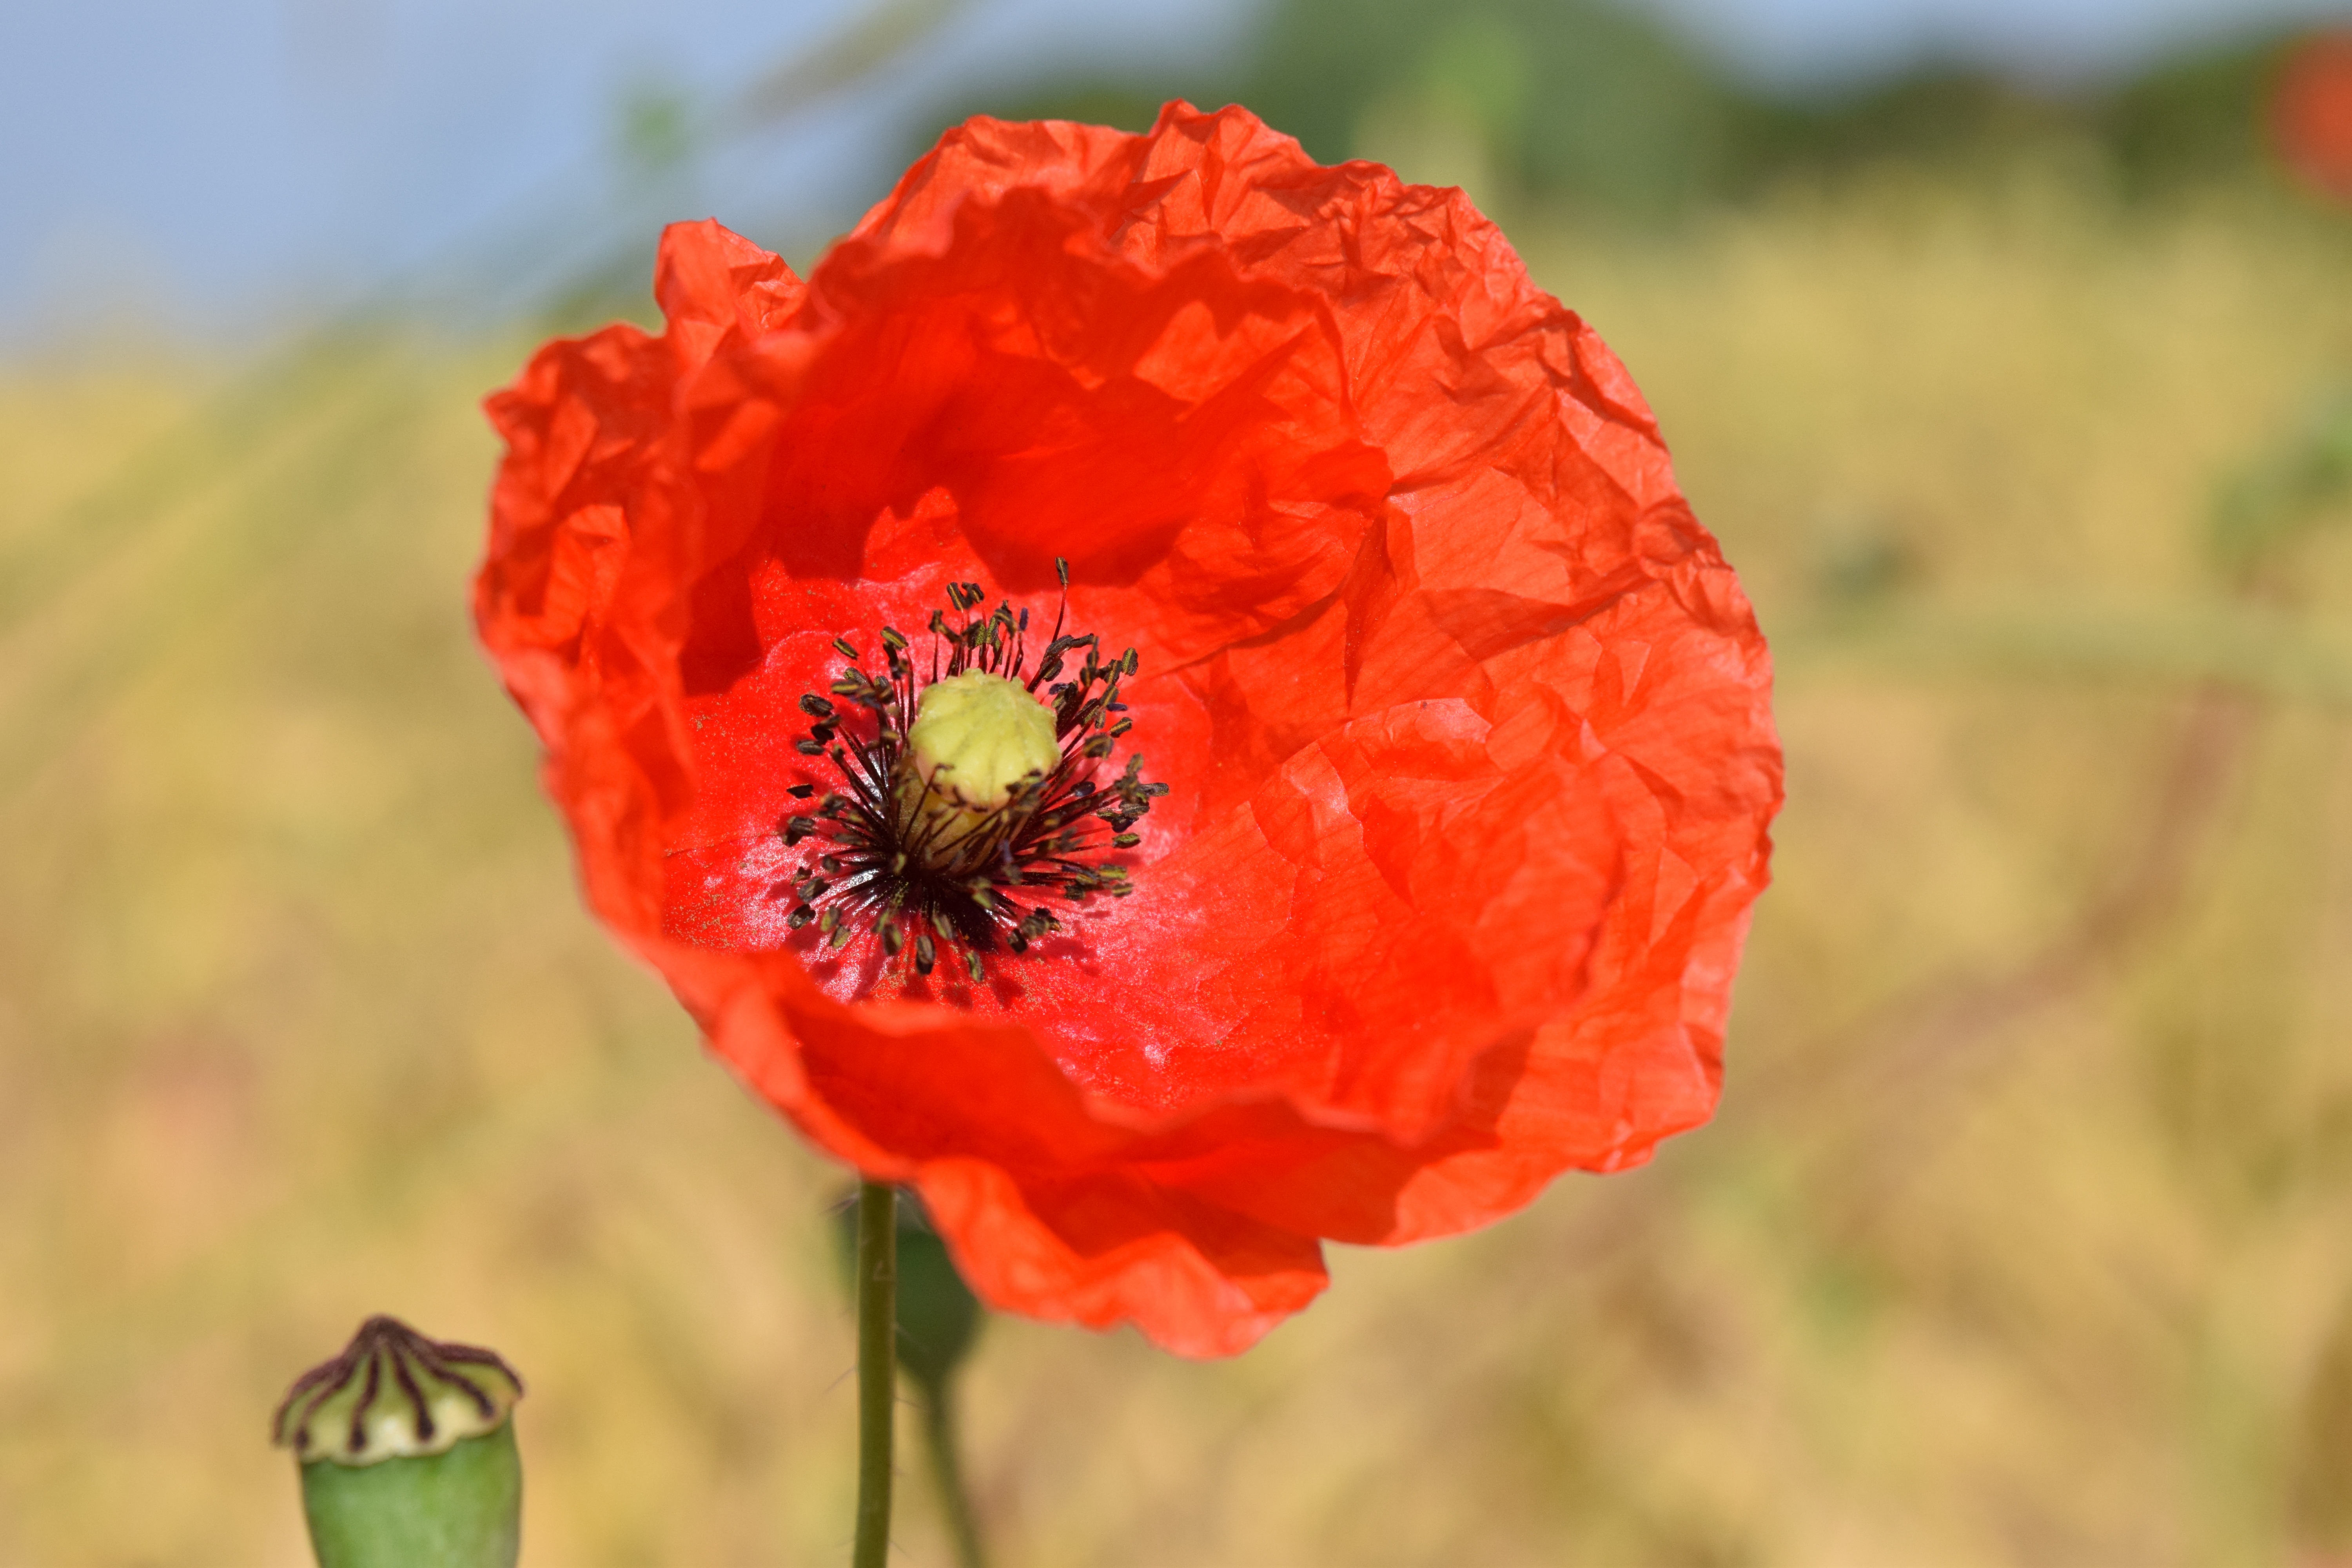
nature, blossom, plant, field, flower, petal, bloom, red, flora, wildflower, klatschmohn, poppy flower, poppy, coquelicot, macro photography, flowering plant, plant stem, land plant, poppy family